Dalma Mádl

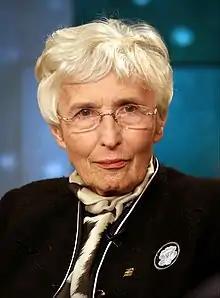
Mádl in 2013

Dalma Mádl (née Némethy; 9 November 1932 – 22 October 2021) was the First Lady of Hungary from 2000 to 2005 and the wife of President Ferenc Mádl.